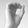
ASL letter: O